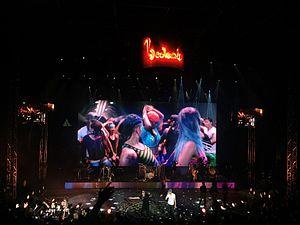
Gente de Zona est un groupe de reggaeton cubain composé de trois chanteurs : Alexander Delgado, Yosdany et Fernando Otero. Le groupe a vu sa carrière prendre un essor international grâce à leur premier tube "Pa' la Gente de Mi Zona".